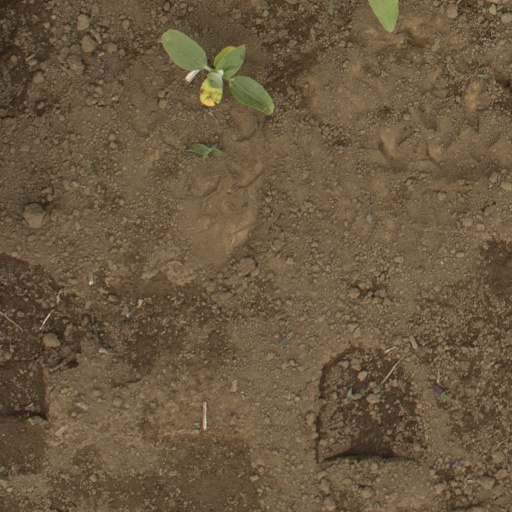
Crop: Jerusalem artichoke